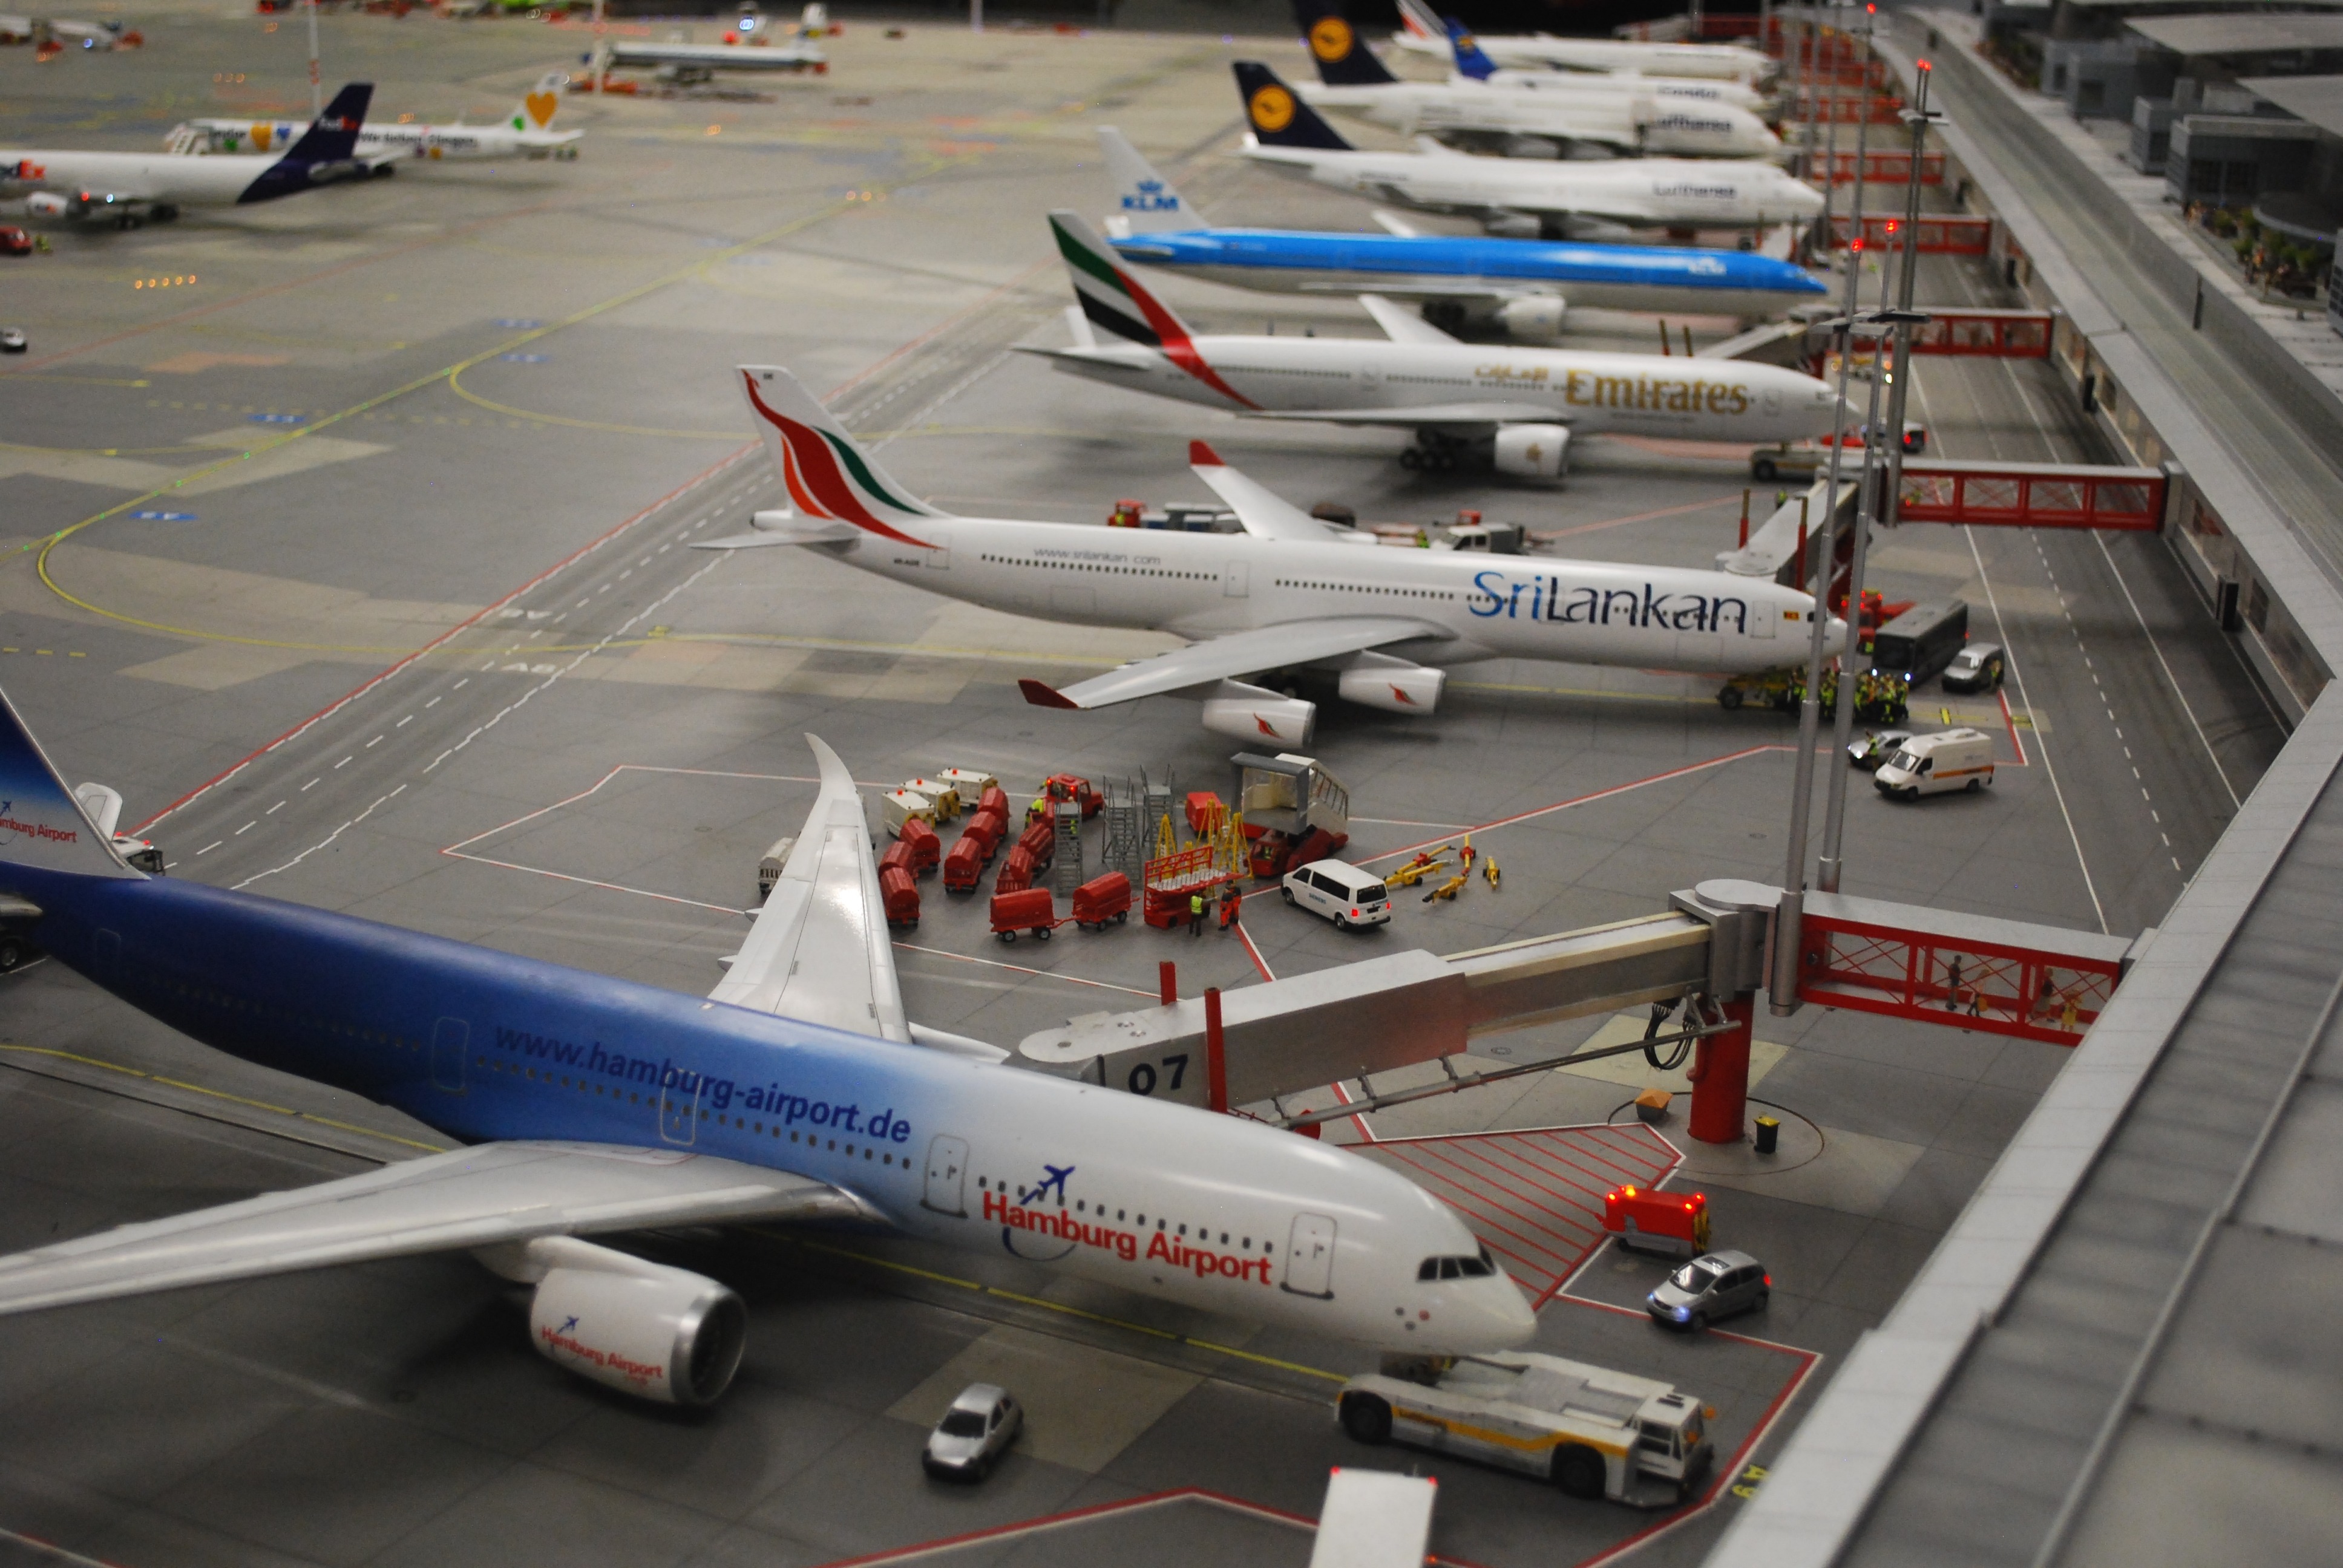
wing, air, fly, airport, travel, airplane, plane, aircraft, transportation, transport, vehicle, airline, aviation, infrastructure, boarding, airliner, engine, airbus, propeller, boeing, air force, jet aircraft, airbus a330, boeing 777, model planes, boeing 767, atmosphere of earth, wide body aircraft, narrow body aircraft, airport apron, aerospace engineering, model airplane, aero plane, moflight